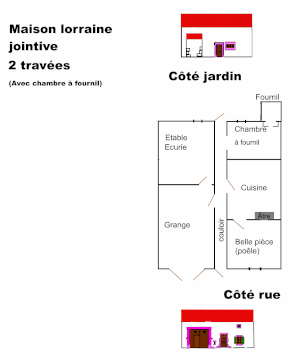
Maison rurale lorraine à 2 travées.
L’habitat lorrain dont l’aire s’étend au-delà de la région lorraine se définit dans les grandes lignes par la prédominance du village-rue composé de maisons blocs plus ou moins jointives. L’organisation interne de la maison unifaîtière se fait par des travées souvent profondes perpendiculaires à la rue. La cuisine dans la travée habitation occupe une place centrale comme lieu de vie spontané et comme espace distributeur vers les autres pièces. La maison d’esprit lorrain offre généralement le mur gouttereau côté rue de sorte que les ouvertures permettent de lire la façade travée par travée.